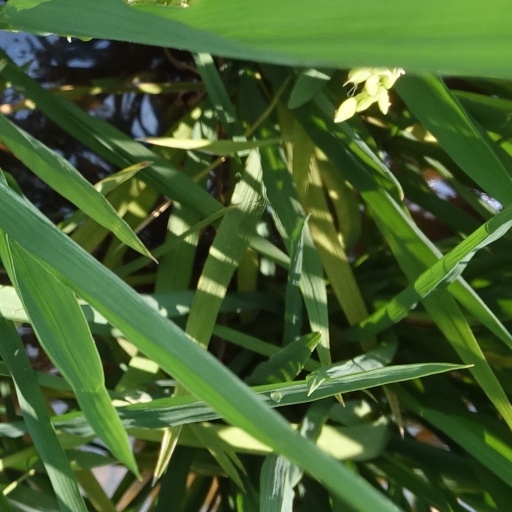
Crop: rice